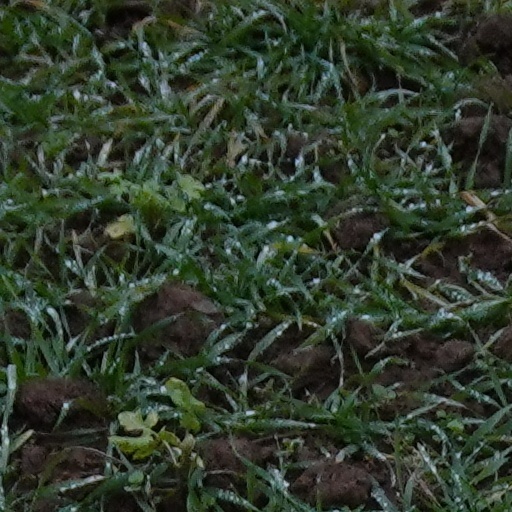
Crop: wheat